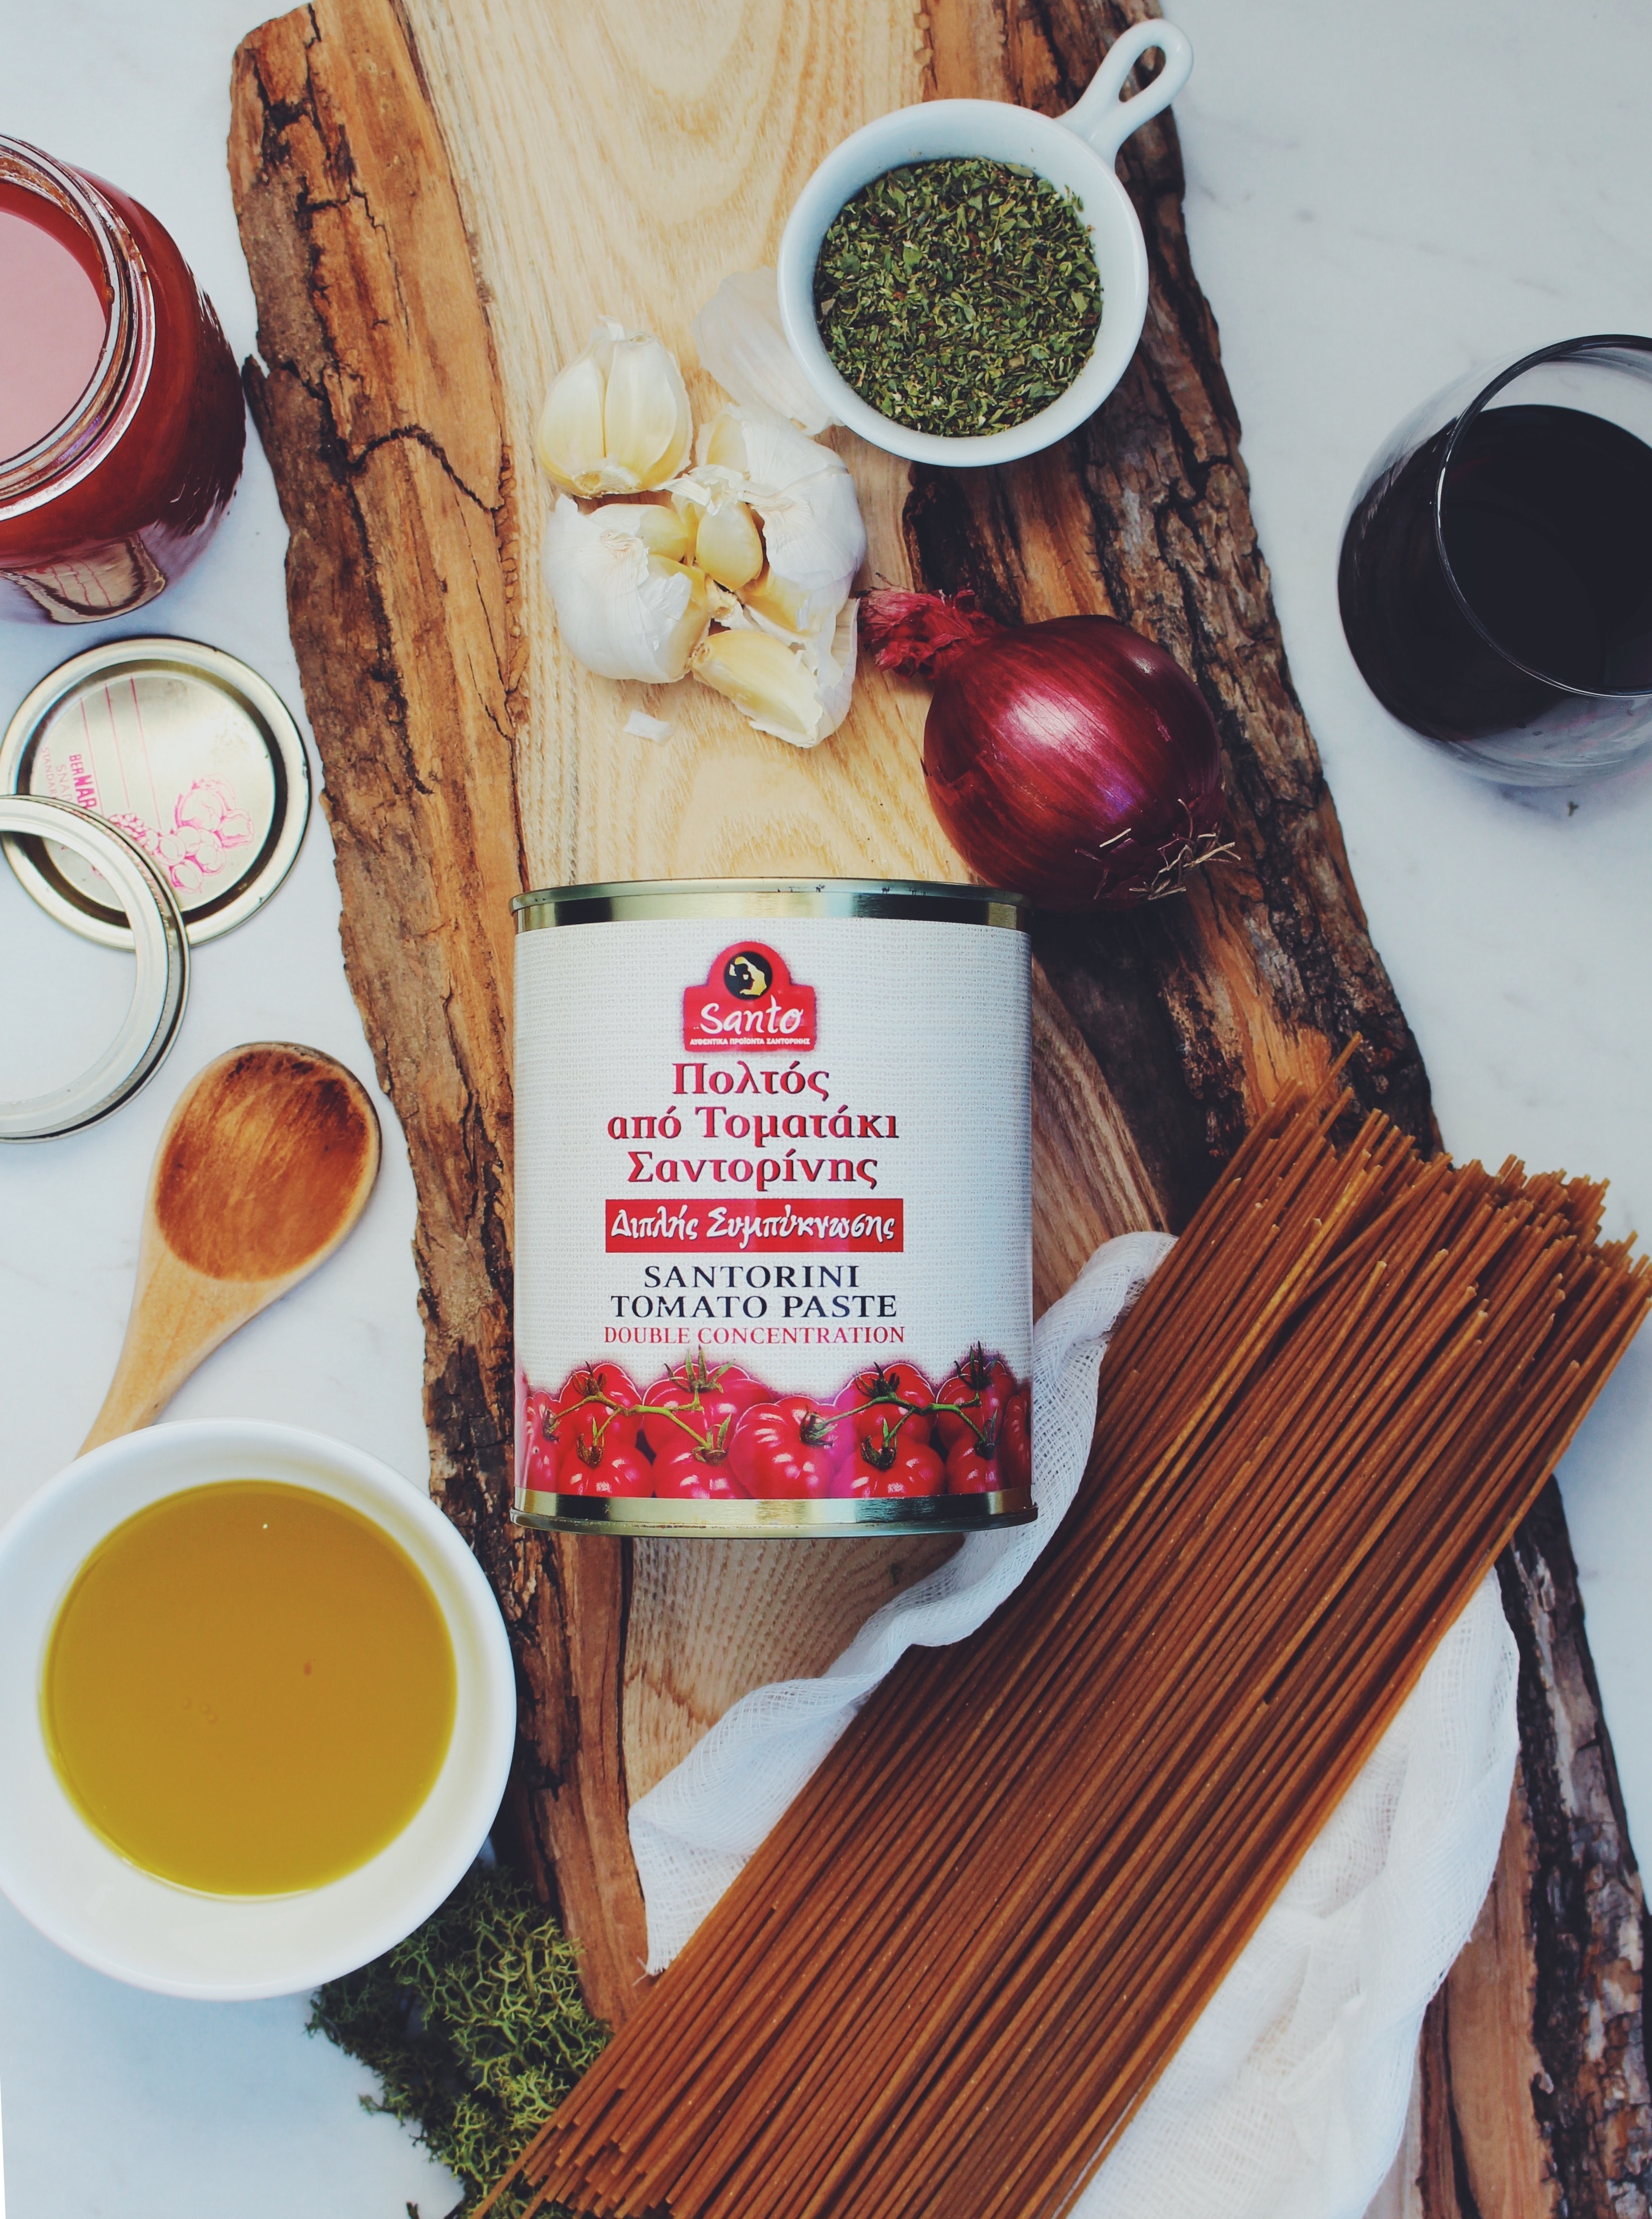
jar, dish, meal, food, cooking, produce, vegetable, breakfast, lunch, cuisine, pasta, onion, preparation, food preparation, cook, dinner, can, vegetarian, italian, ingredients, flavor, preparing, tomato paste, garli